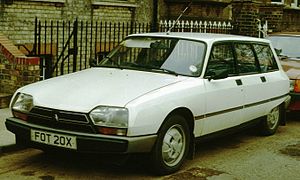
Citroën GS/GSA / Facelift
Citroën GS, senere GSA, var en personbilsmodel fra den franske bilfabrikant Citroën. Mellem efteråret 1970 og midten af 1986 blev der bygget 2,5 millioner biler af begge disse typer, de fleste i Rennes.